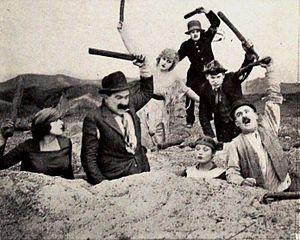
Billy Franey est un acteur américain, né le 23 juin 1889 à Chicago et décédé le 6 décembre 1940 à Hollywood.